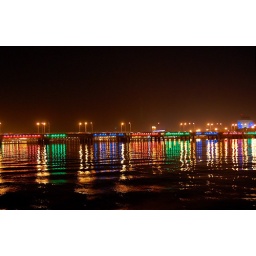
I like the effect of the lights on the water in this suspension bridge